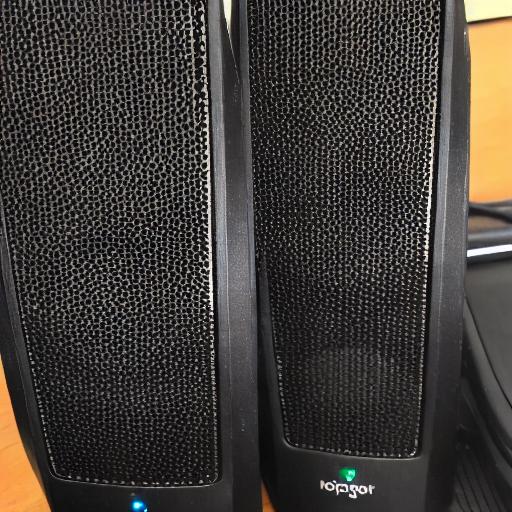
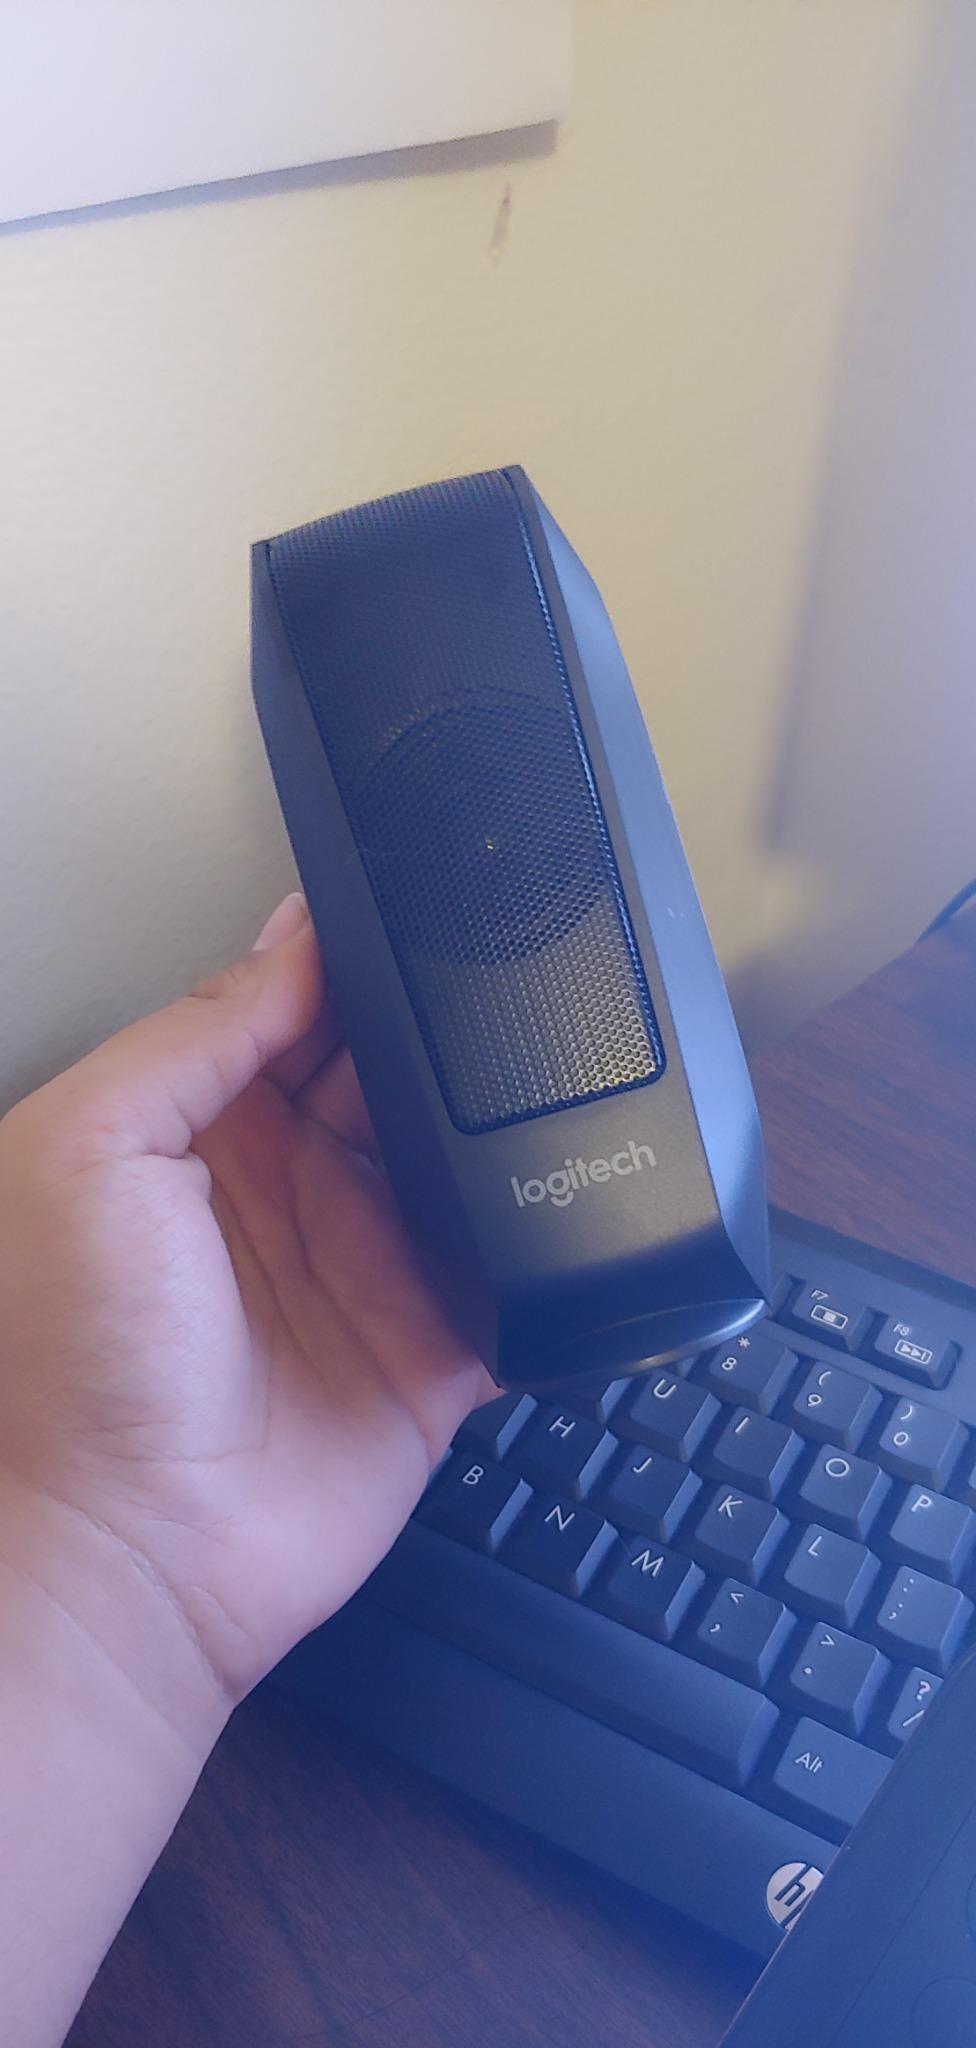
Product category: speaker
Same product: no